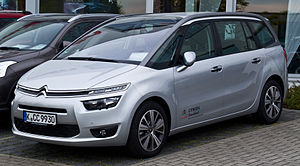
Citroën / Historie
Citroën C4 Picasso, 2007
Citroën er et fransk bilmærke og en del af PSA Peugeot Citroën-koncernen. Virksomheden har hovedsæde i Saint-Ouen i Seine-Saint-Denis i Frankrig.